Social services

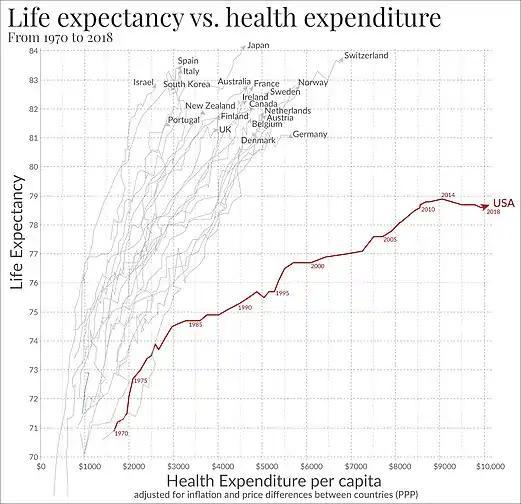
This graph displays, adjusted for inflation and PPP price differences between countries, the relationship between life expectancy and healthcare expenditure. US average of $10,447 in 2018. The US does not provide a universal health care program, but introduced the Affordable Care Act in 2010. For more, see Healthcare in the United States.

According to the World Health Organization (WHO), the provision of health services is a significant factor in ensuring that individuals are able to maintain their health and wellbeing. The WHO identifies 16 health services that must be provided by countries to ensure that universal health coverage is achieved. These are classified under four categories: reproductive, maternal and children health services, infectious diseases, 'noncommunicable' diseases, and basic access to medical services. OECD data reveals that the provision of universal health coverage leads to significantly positive outcomes on society. This includes a positive correlation between life expectancy and the provision of health services and a negative relationship between life expectancy and countries which's social service programs do not provide universal healthcare coverage. Additionally, the density of the provision of healthcare services by the government is positively associated with increases in life expectancy.